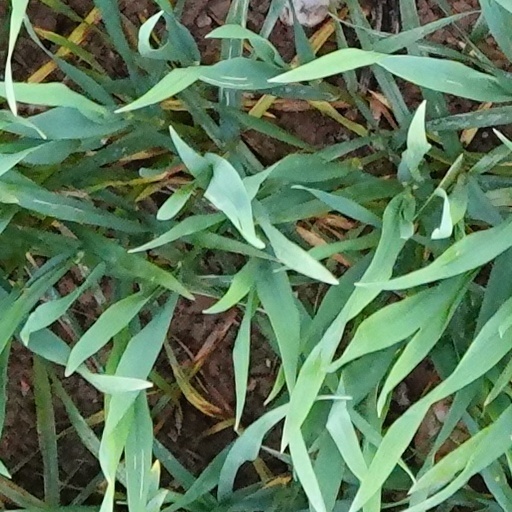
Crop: wheat